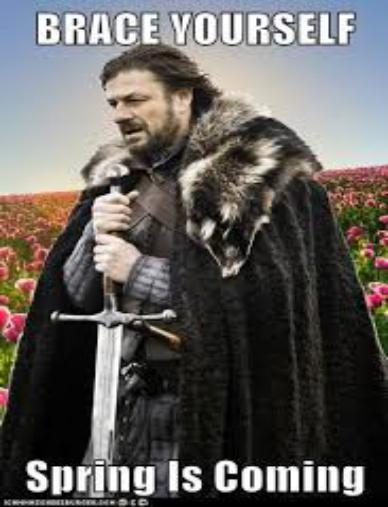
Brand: brace yourself
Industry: Clothes